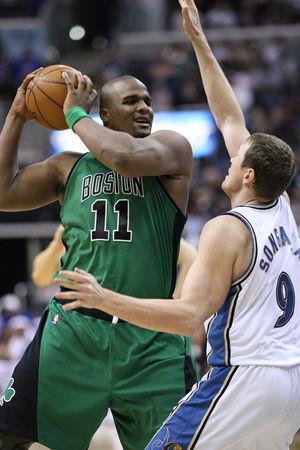
La saison 2007-2008 des Celtics de Boston est la soixante-deuxième saison de basket-ball de la franchise américaine de la National Basketball Association. Après une saison noire en 2006-2007, la franchise construit un effectif composé de vétérans de la NBA parmi lesquels Kevin Garnett, Ray Allen et Paul Pierce qui forment le « Big Three ». Agents libres recrutés en août, Eddie House et James Posey sont les derniers renforts importants de l'effectif avant le début de la saison. Les joueurs expérimentés P. J. Brown et Sam Cassell viennent renforcer l'effectif en cours de saison.